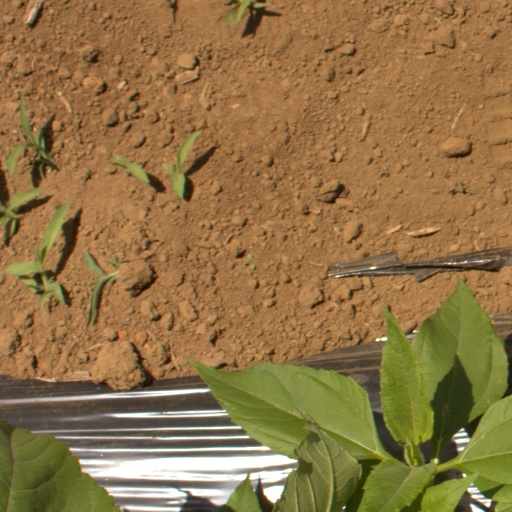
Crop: Jerusalem artichoke